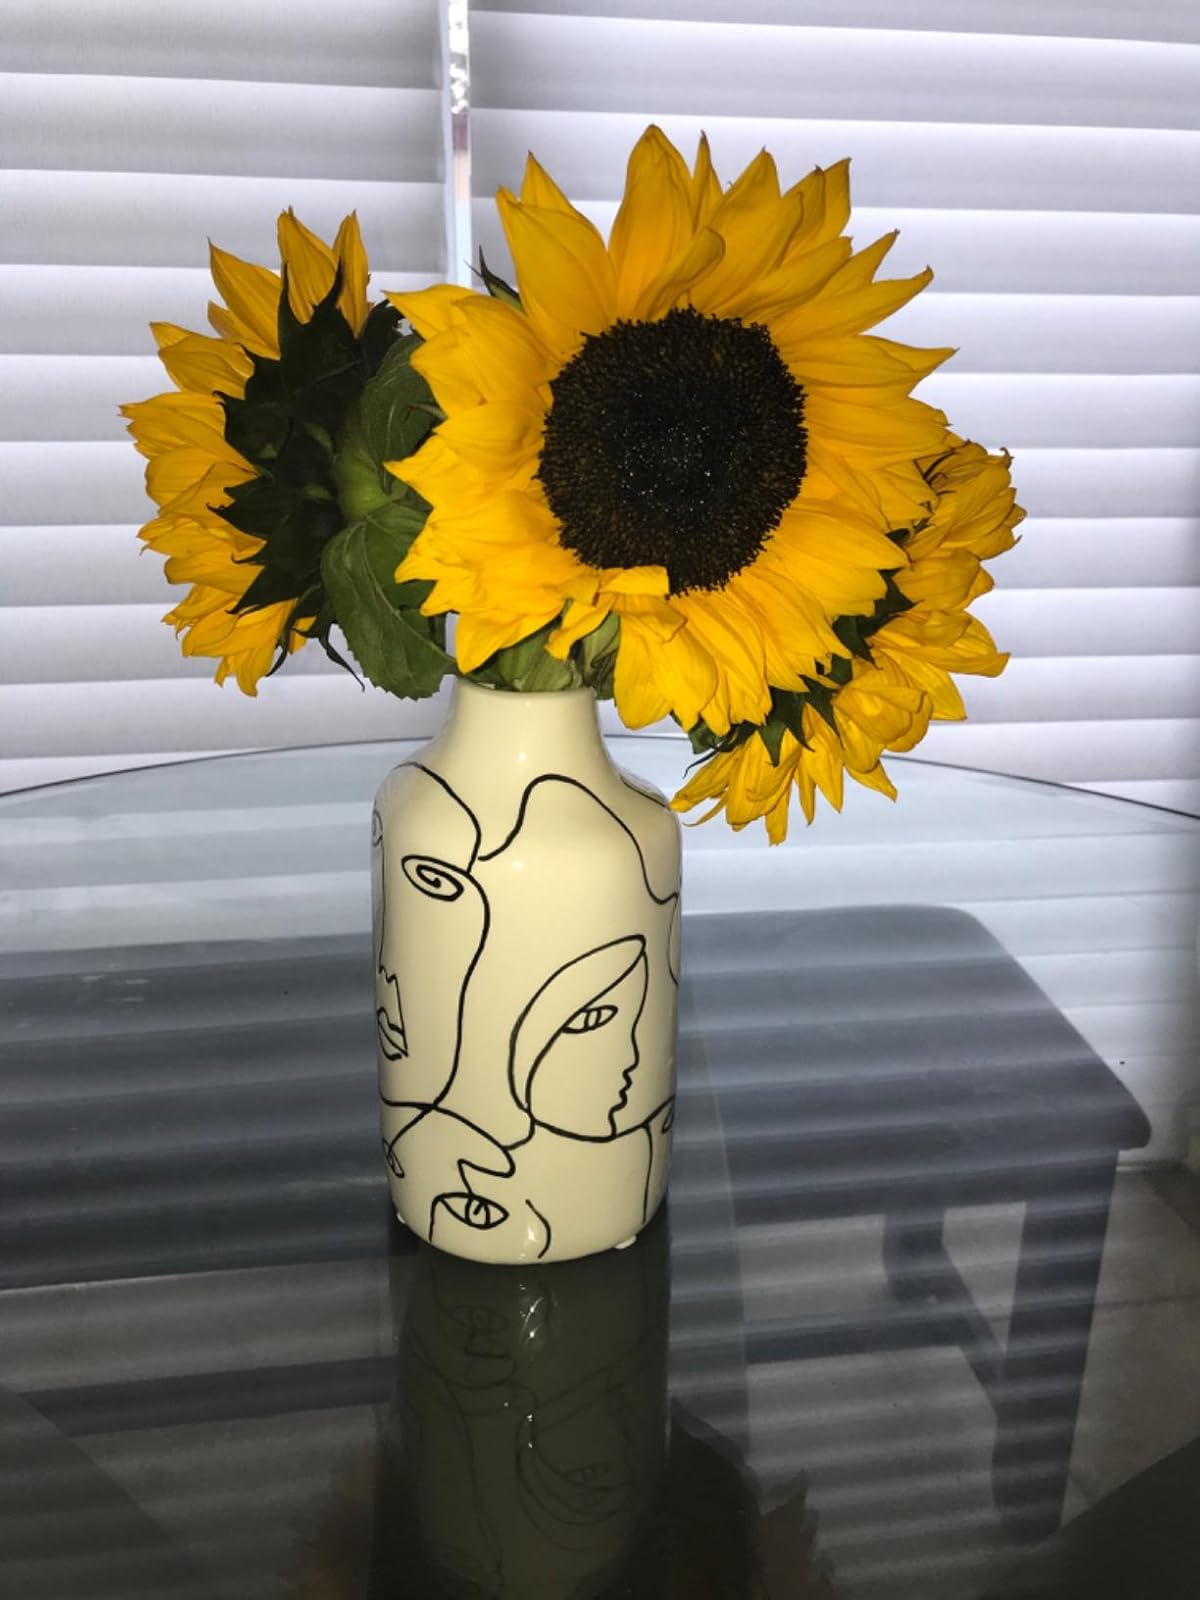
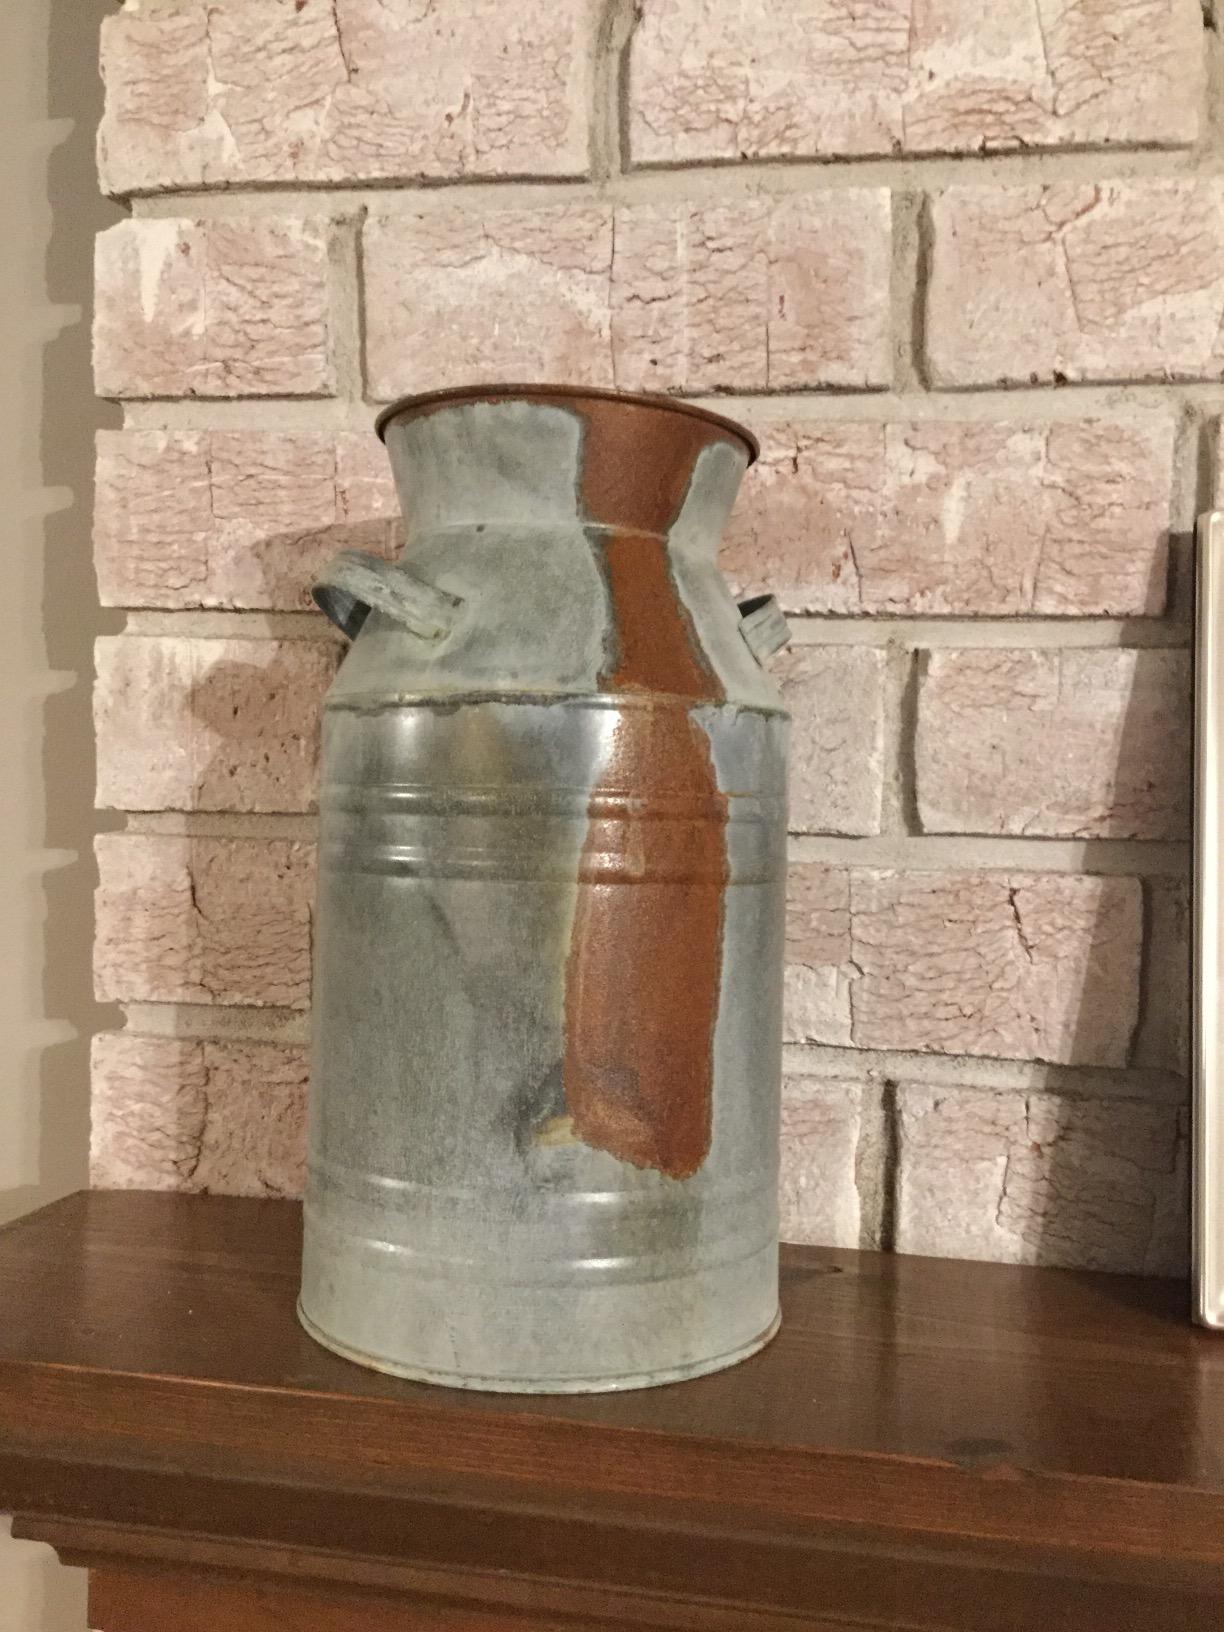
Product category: vase
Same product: no